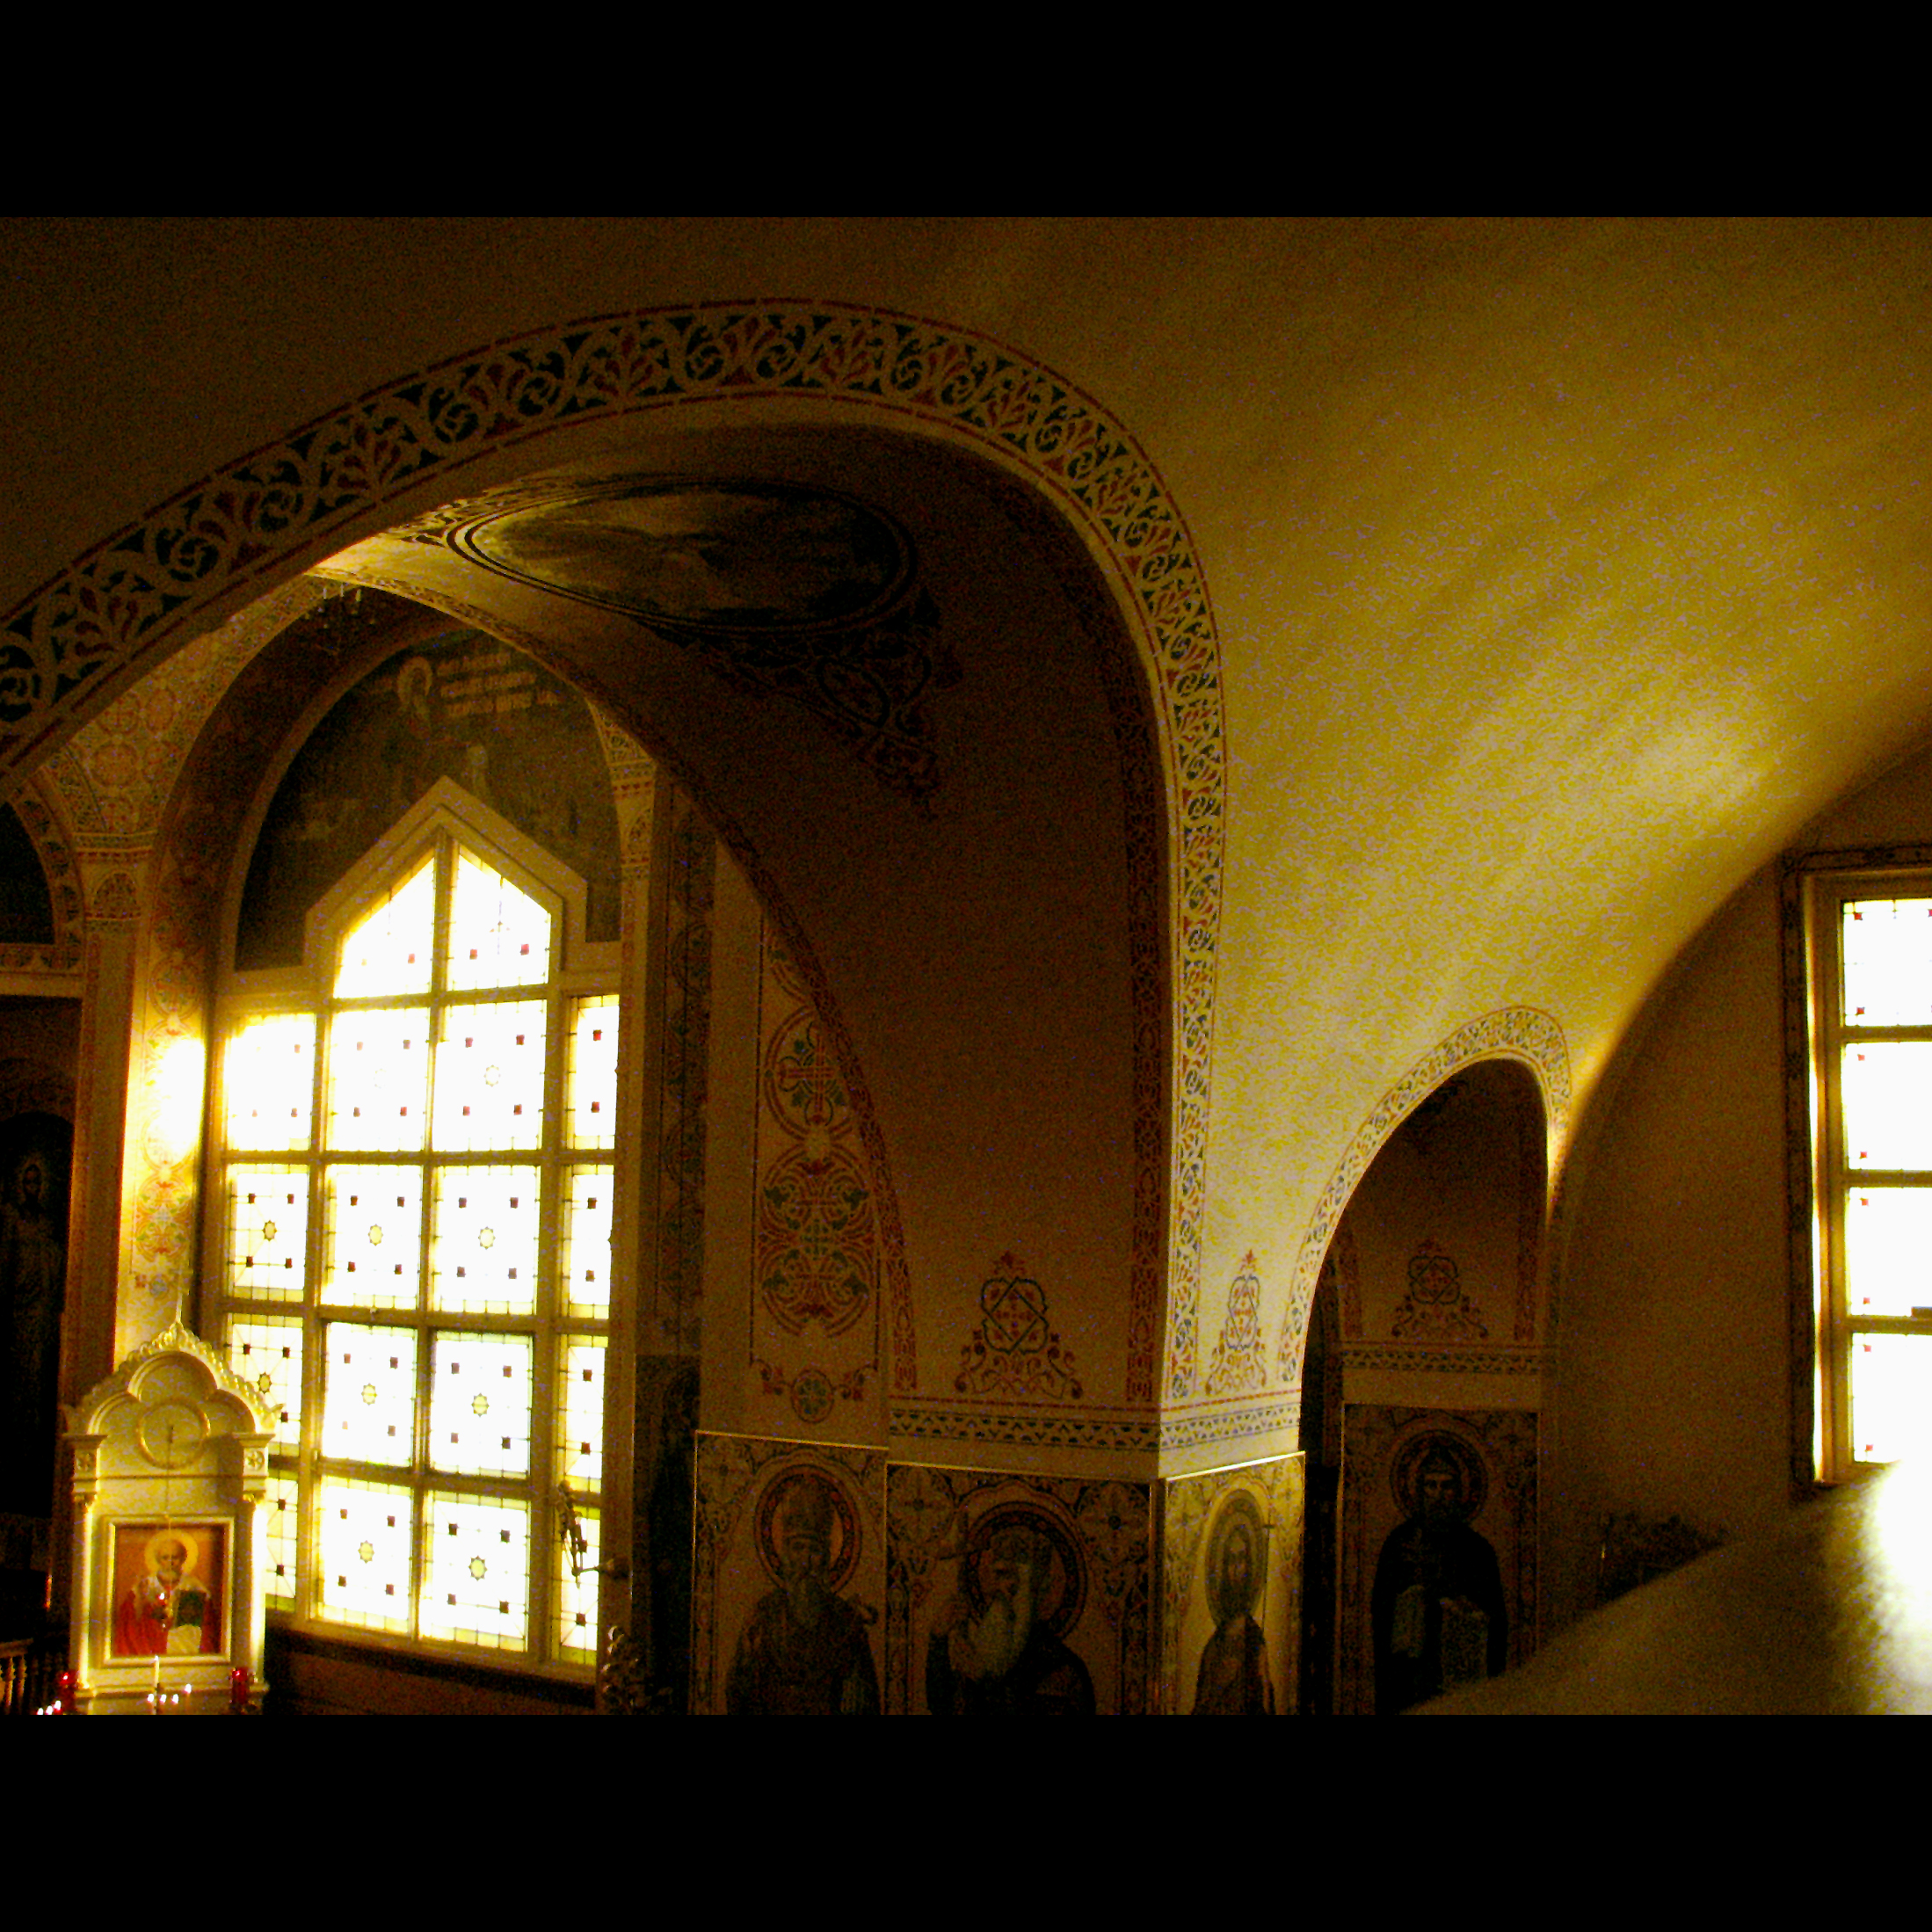
light, architecture, night, photography, interior, window, building, photo, arch, architect, religion, darkness, church, chapel, place of worship, photos, free, art, de, temple, iconography, monastery, symmetry, fotografie, arc, orthodox, eastern, icon, icons, crypt, biserica, arhitectura, orthodoxy, lumina, arhitect, icoana, iconostas, godslight, oca, louissullivan, eik n, ancient history